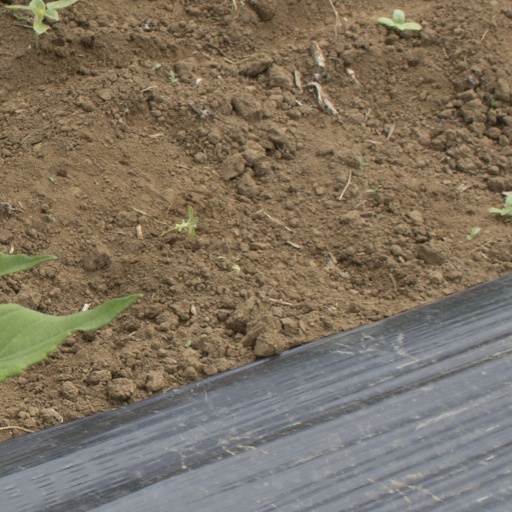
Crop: Jerusalem artichoke